Lucien Nat

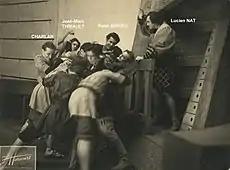
1943-05 Théâtre Montparnasse - Scene of "Cristobal" with Charlan, Jean-Marc Thibault, René Arrieu and Lucien Nat

Lucien Nat (born Lucien Maurice Natte; 11 January 1895 – 25 July 1972) was a French film, stage and television actor. He was married to the actress Marie Déa.